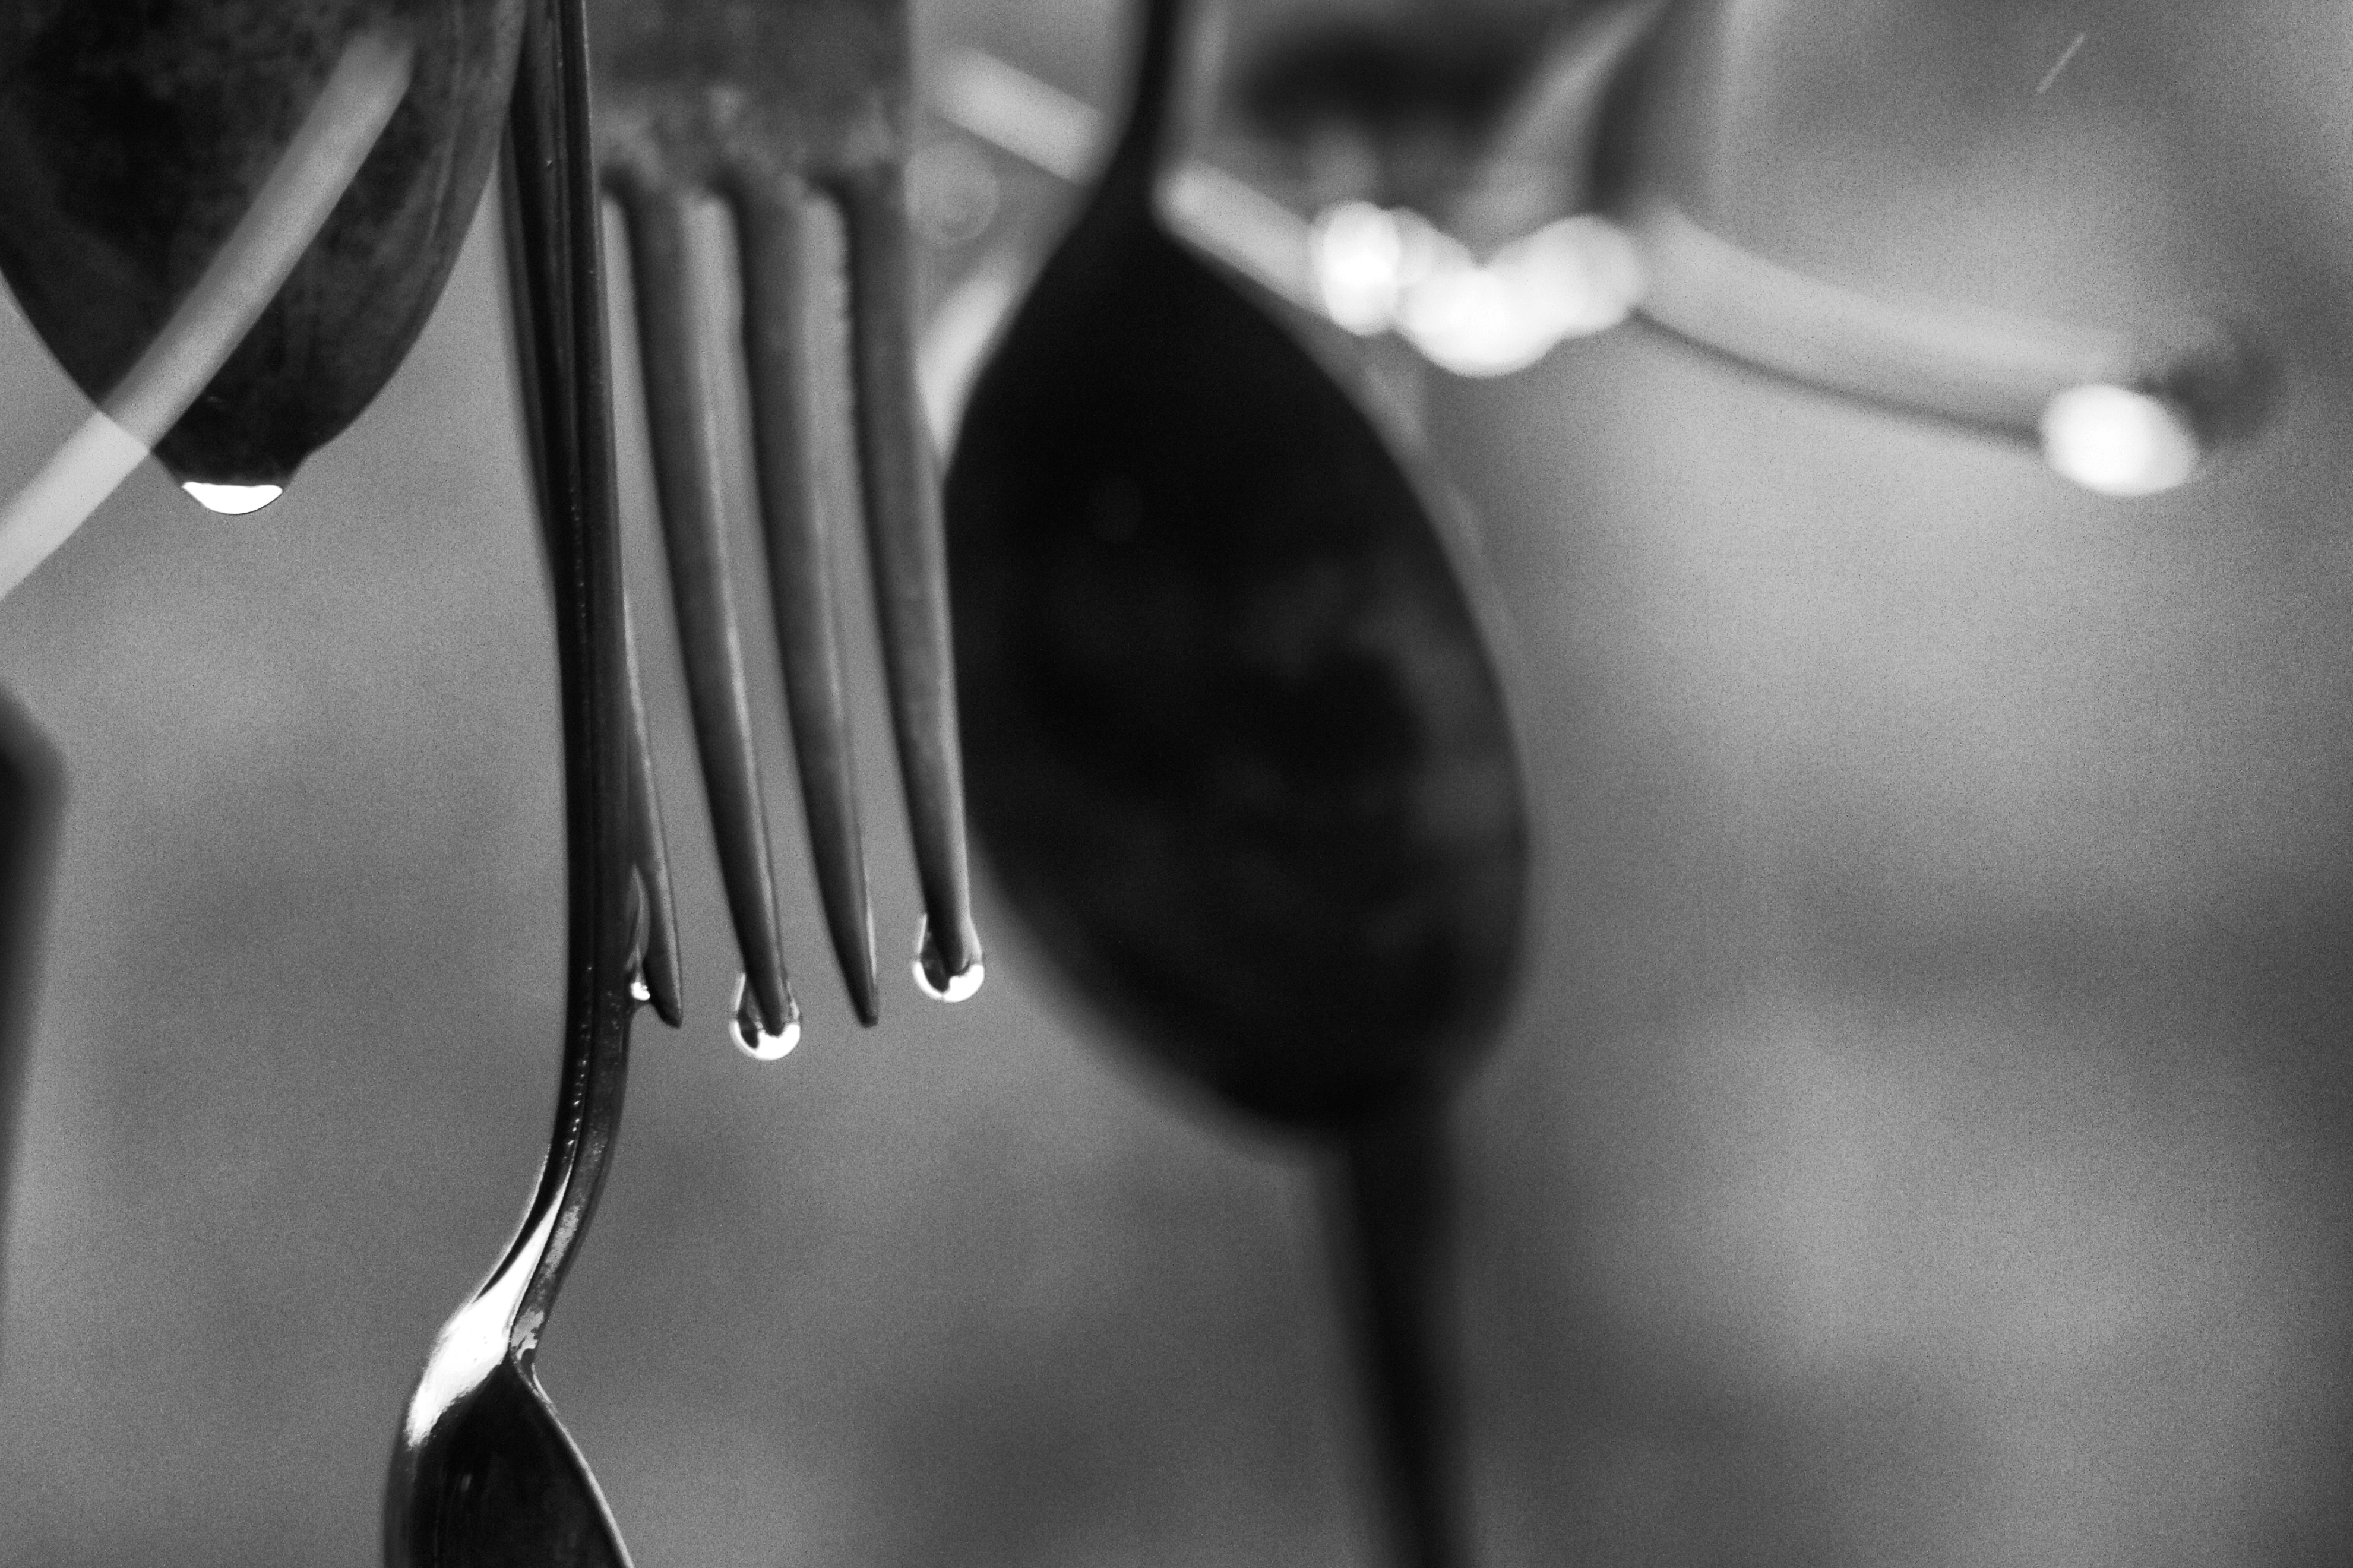
hand, water, drop, black and white, white, photography, glass, darkness, black, monochrome, close up, wine glass, bw, shape, 2015365, macro photography, stemware, still life photography, monochrome photography